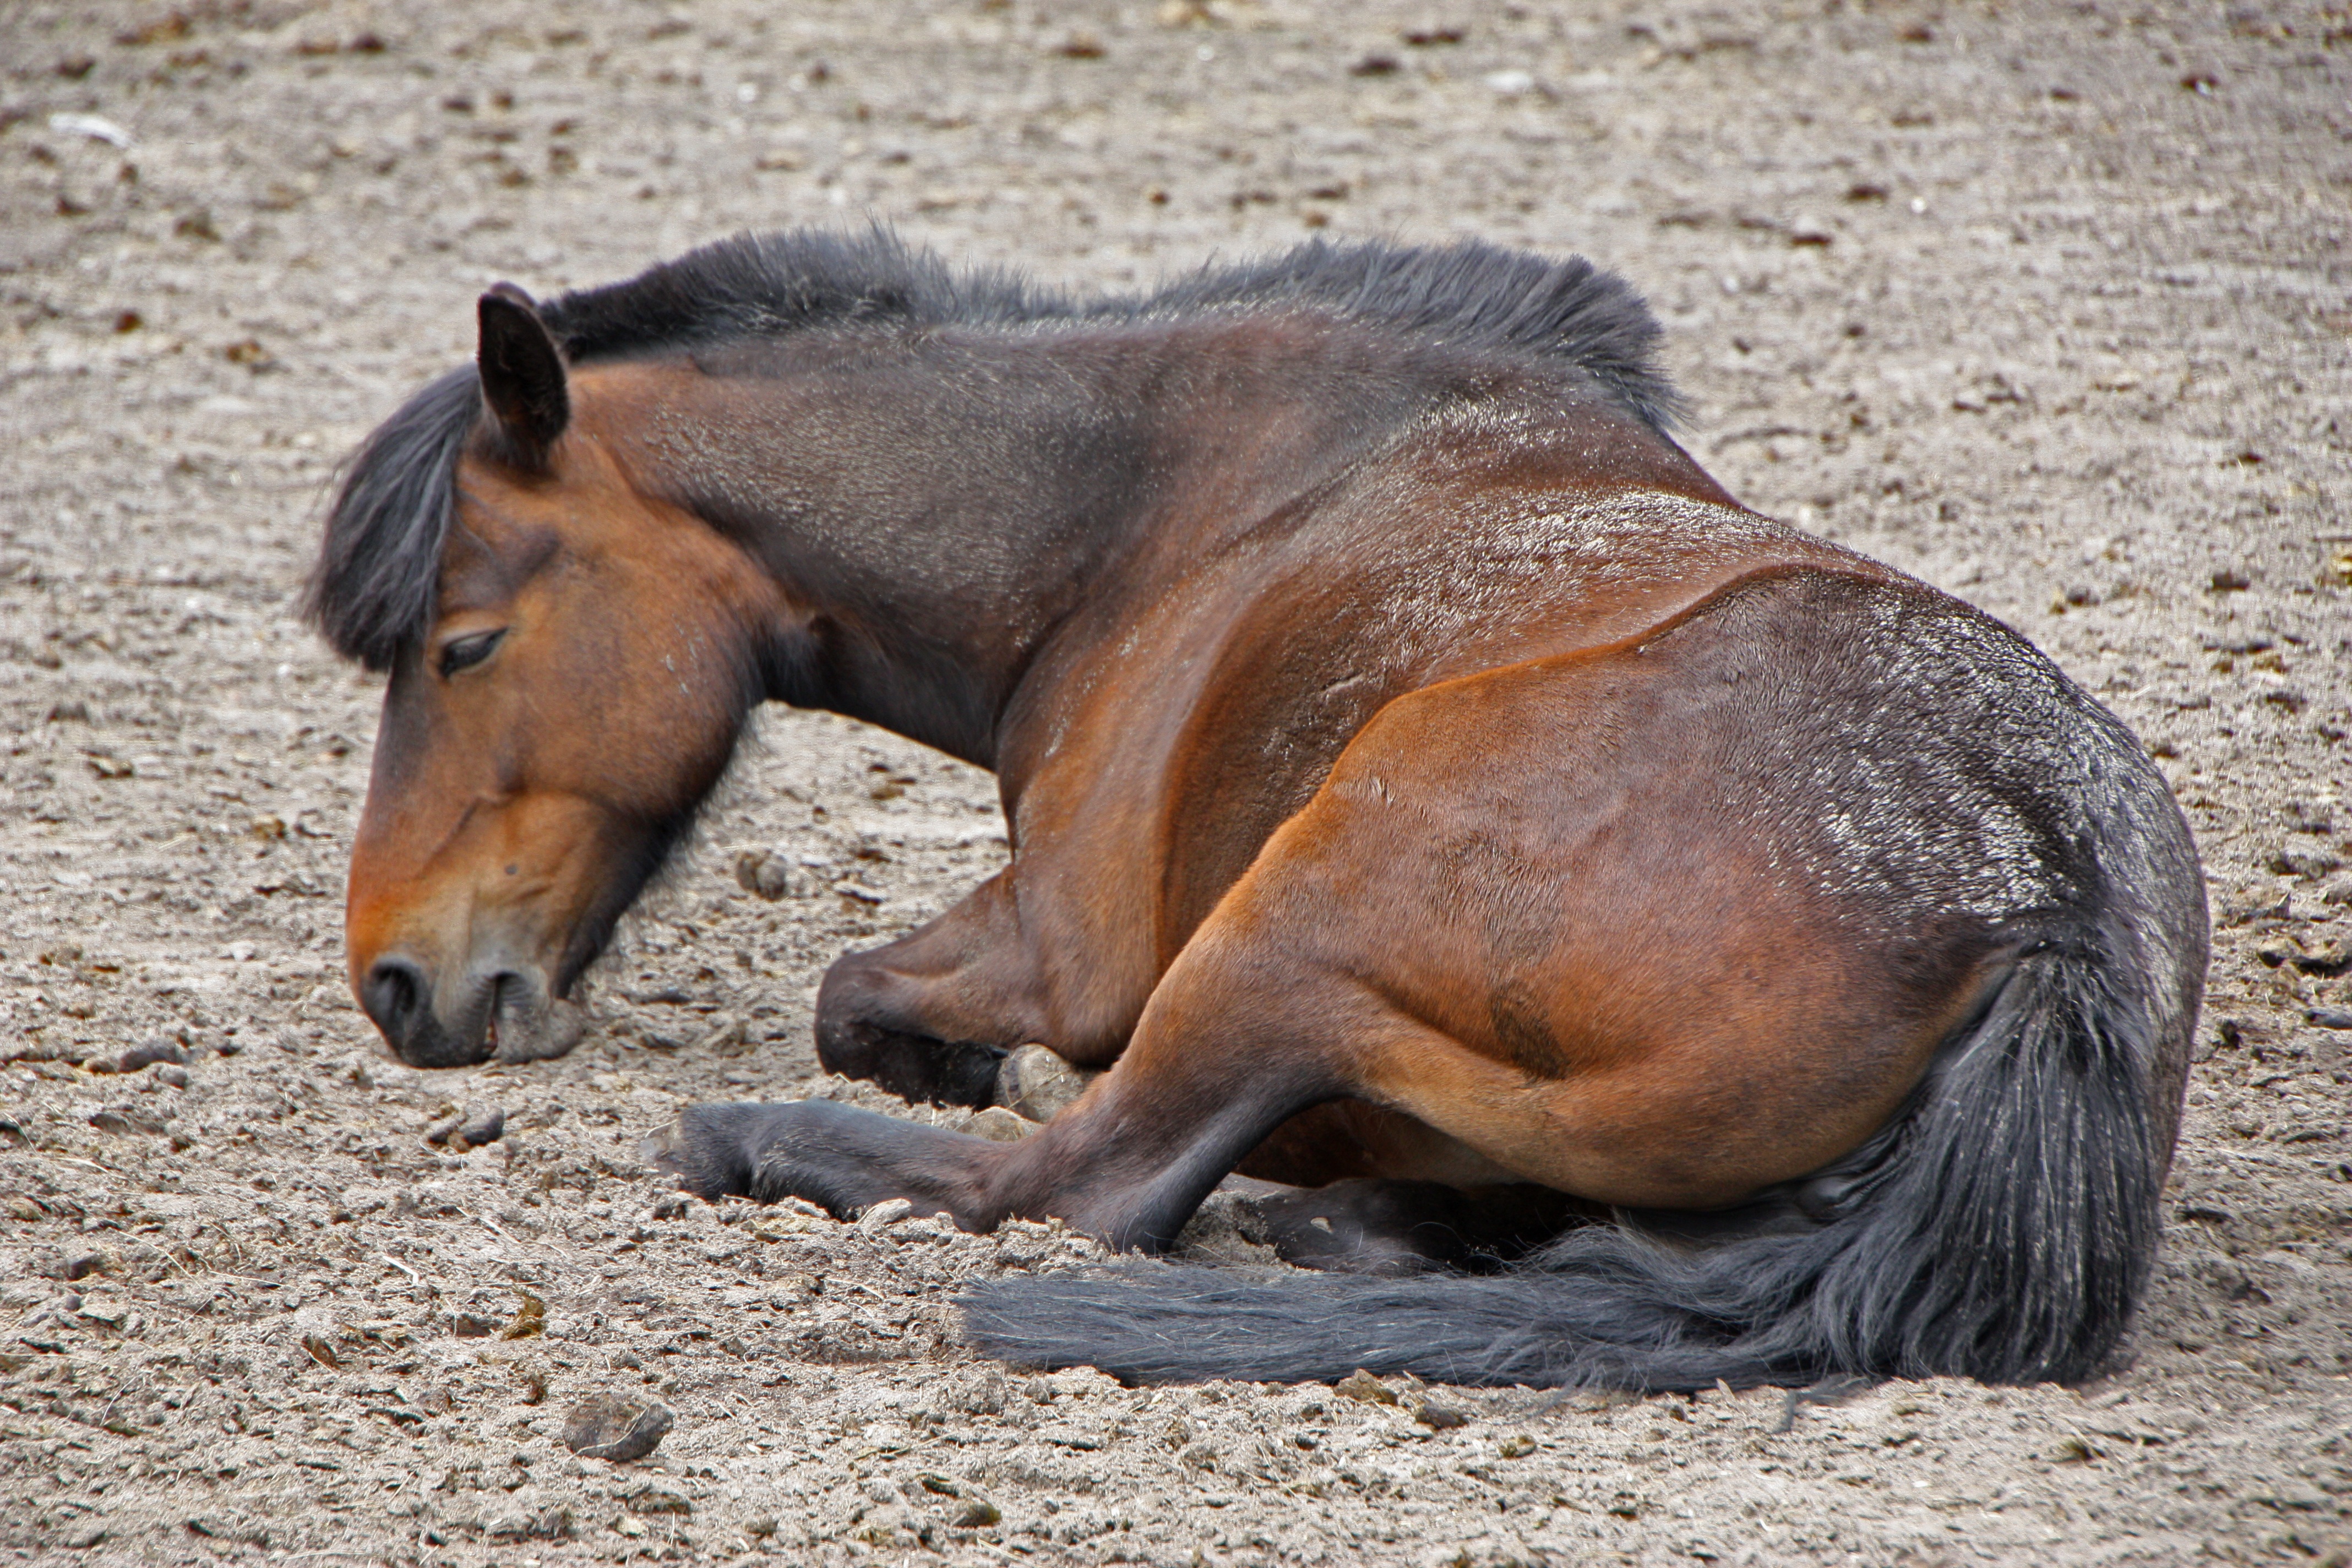
beach, nature, animal, wildlife, horse, mammal, stallion, mane, fauna, vertebrate, mare, foal, north sea, colt, sand beach, pack animal, horse like mammal, mustang horse